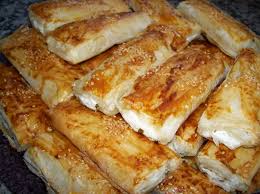
Yemek: borek